Lierbyen

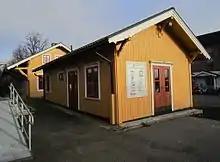
Former Lier Rail Station on the Drammen Line (1872–1973)

Lierbyen is the administrative center of Lier municipality in Buskerud county, Norway. The village is situated on the Lierelva River in the valley of Lierdalen which extends from Drammensfjord north toward Sylling near Tyrifjorden. Lierbyen is located about 39 km from Oslo, about 8 km from Drammen off European route E18. Lierbyen is a part of a greater urban area which also encompasses the villages Lier, Reistad and Kjellstad. The urban area has a population of 4,233 (2007).